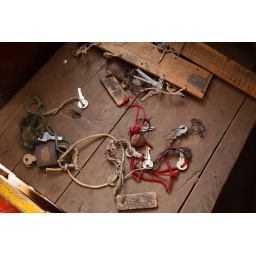
Assorted keys on a chair in the school office at Tao Hua Liang.